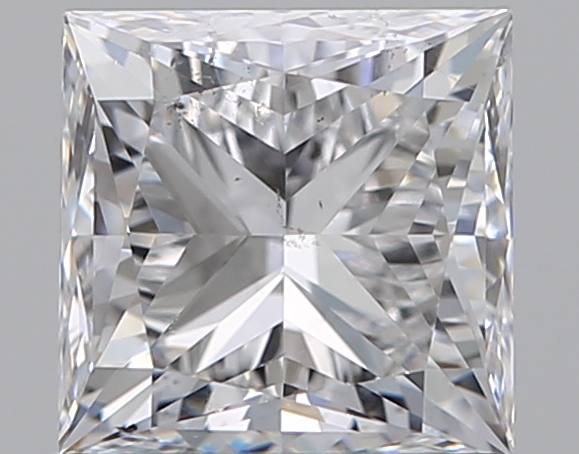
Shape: princess
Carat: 0.96
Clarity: SI1
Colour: D
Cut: GD
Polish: EX
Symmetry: VG
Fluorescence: N
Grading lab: GIA
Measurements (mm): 5.16 x 5.09 x 3.92